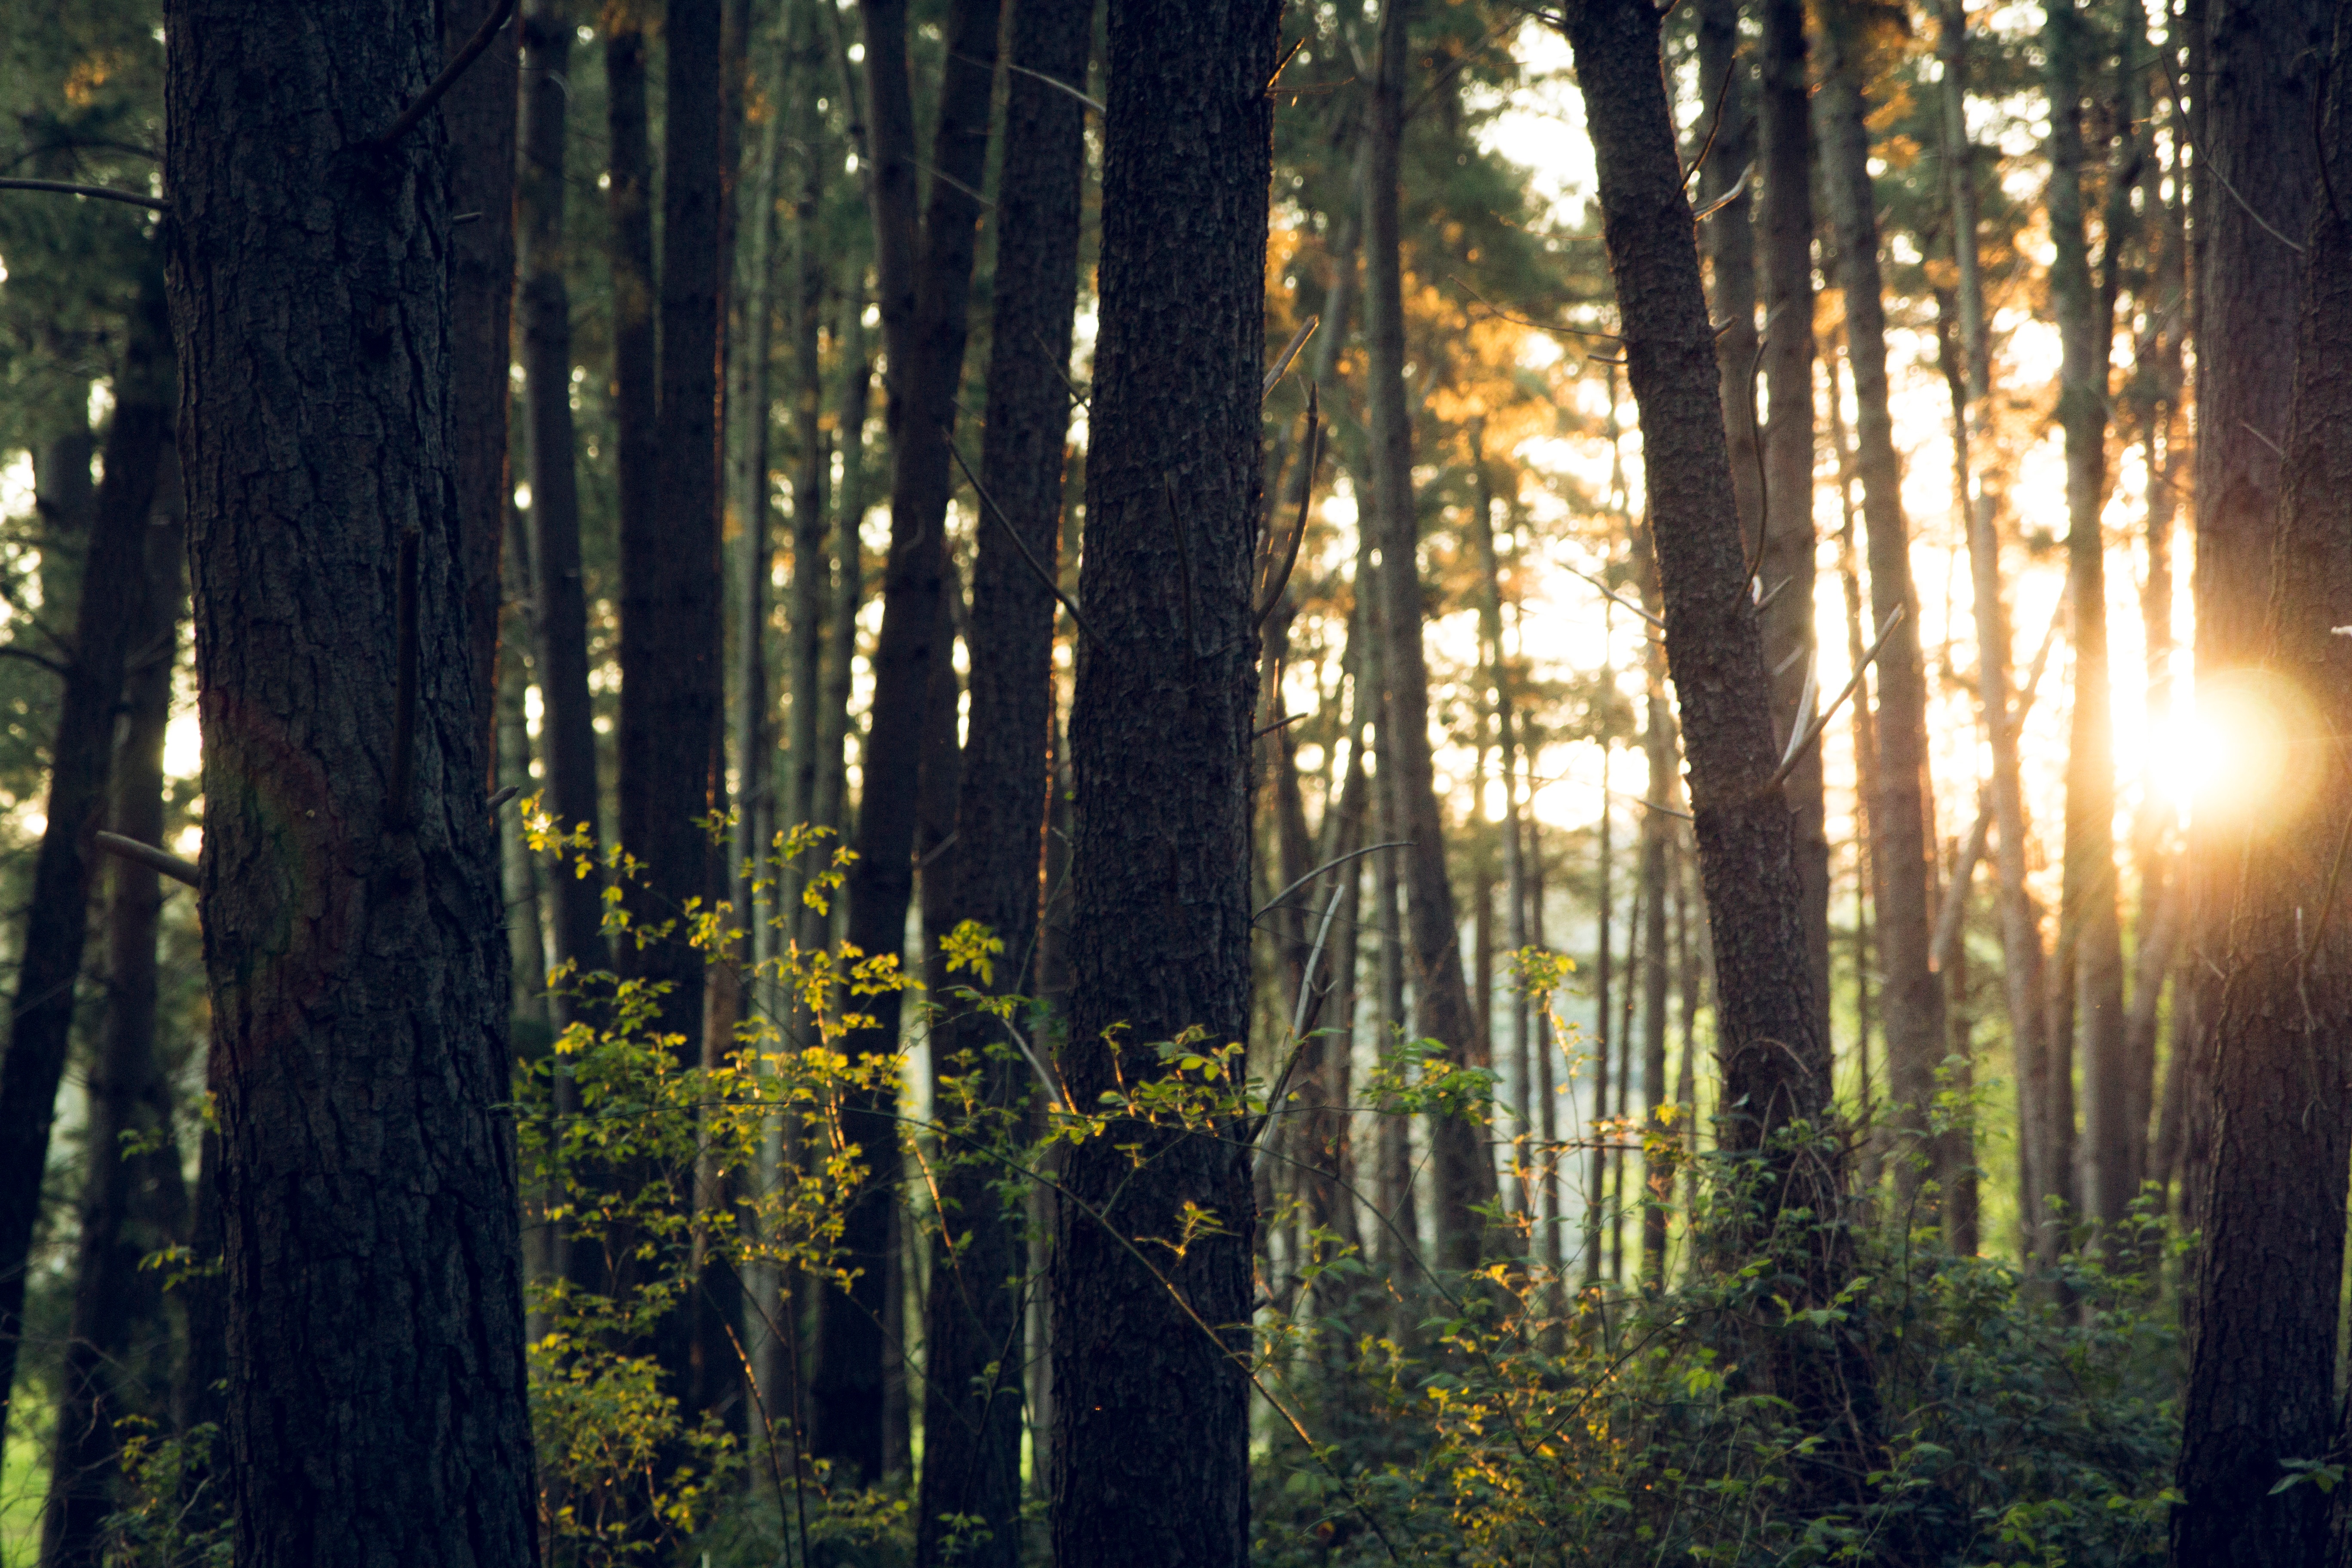
tree, nature, forest, wilderness, branch, light, plant, wood, sunlight, morning, leaf, bark, evergreen, autumn, deciduous, grove, woodland, habitat, ecosystem, biome, old growth forest, natural environment, geographical feature, atmospheric phenomenon, woody plant, temperate broadleaf and mixed forest, temperate coniferous forest